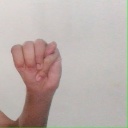
अक्षर: म